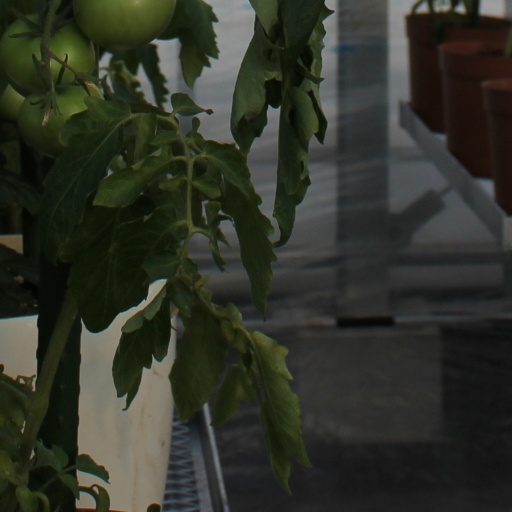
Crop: tomato